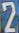
Number: 2